Blenio

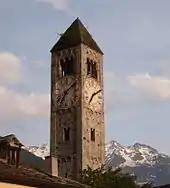
parish church of S. Martino

Blenio has an area, , of . Of this area, 22.6% is used for agricultural purposes, while 27.6% is forested. Of the rest of the land, 1.4% is settled (buildings or roads) and 48.4% is unproductive land.